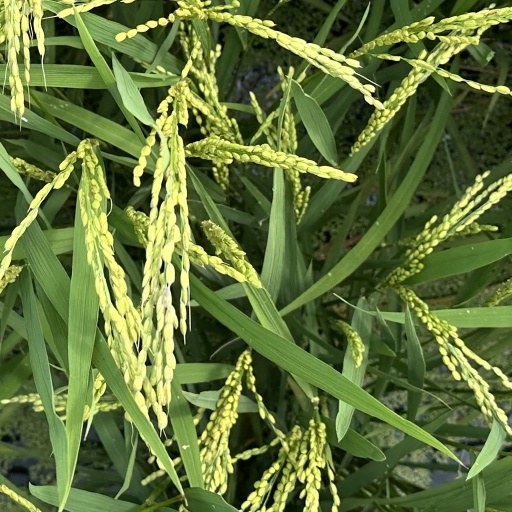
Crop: rice